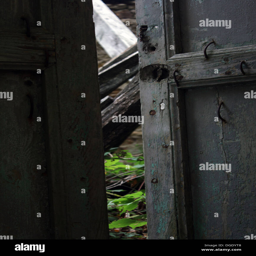
half open door in an ancient house in the woods